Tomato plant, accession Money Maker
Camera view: horizontal (90 deg, fisheye); turntable rotation: 330 degrees
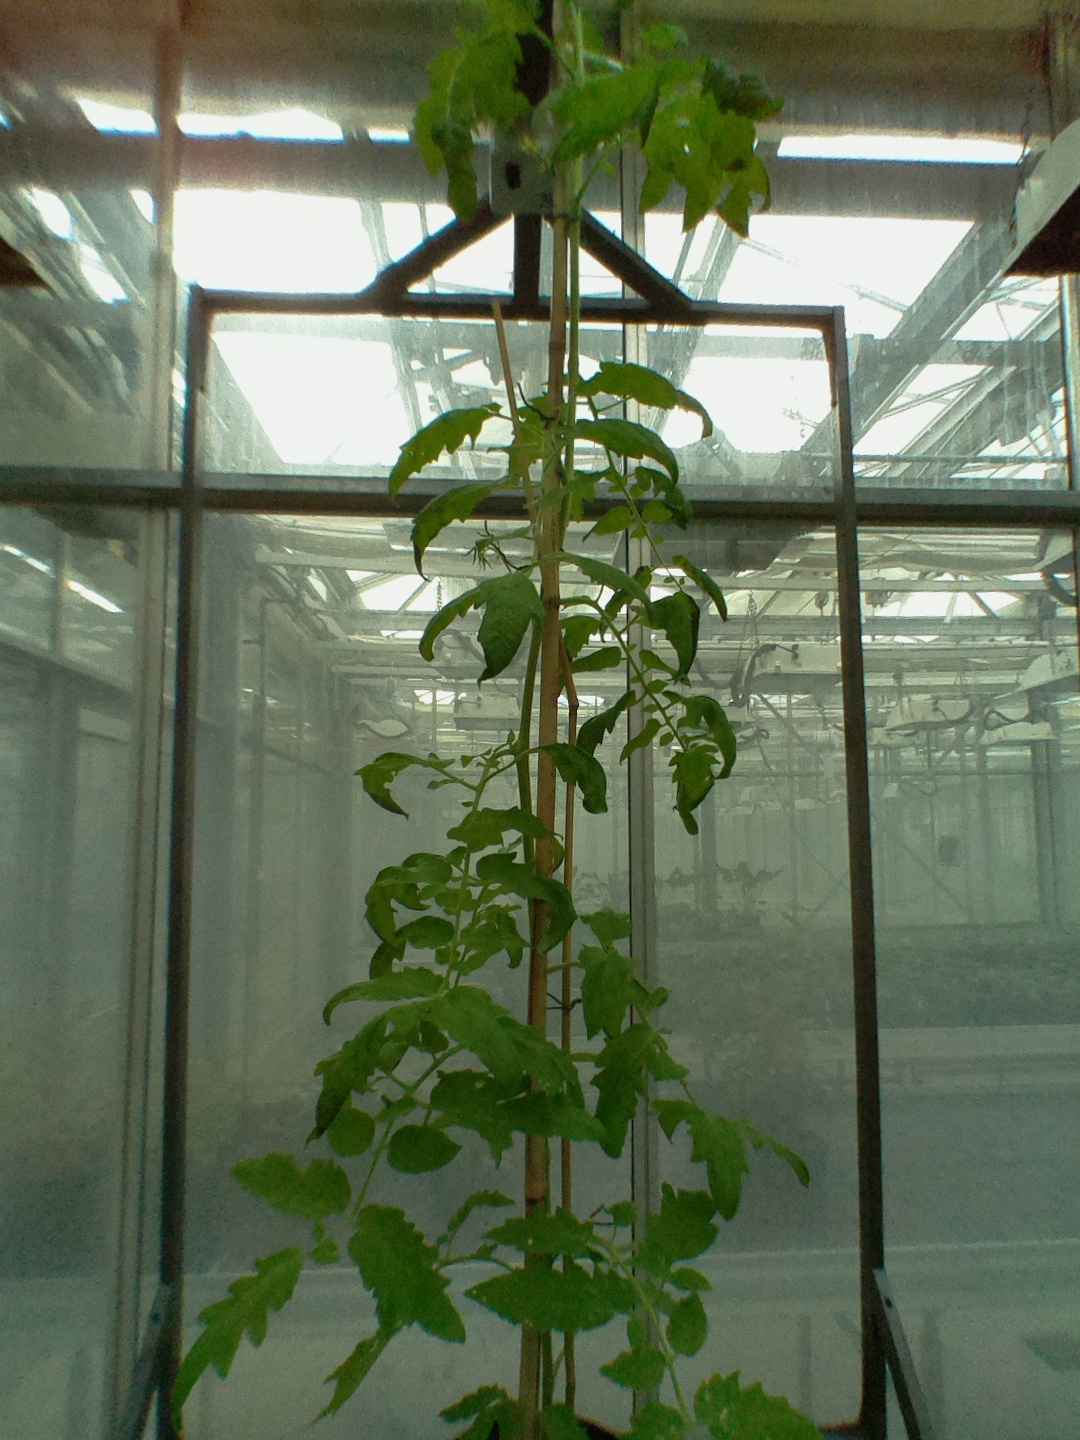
BBCH growth stage 63: 30%-40% of flowers open